Philip T. Van Zile

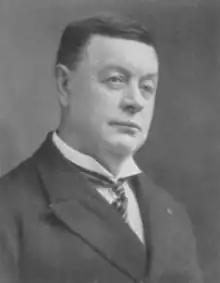

Philip Taylor Van Zile (July 20, 1843 – October 26, 1917) was a politician and judge from the U.S. state of Michigan.